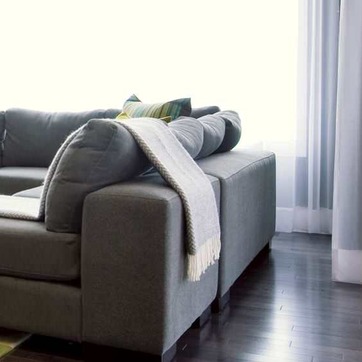
Material: fabric